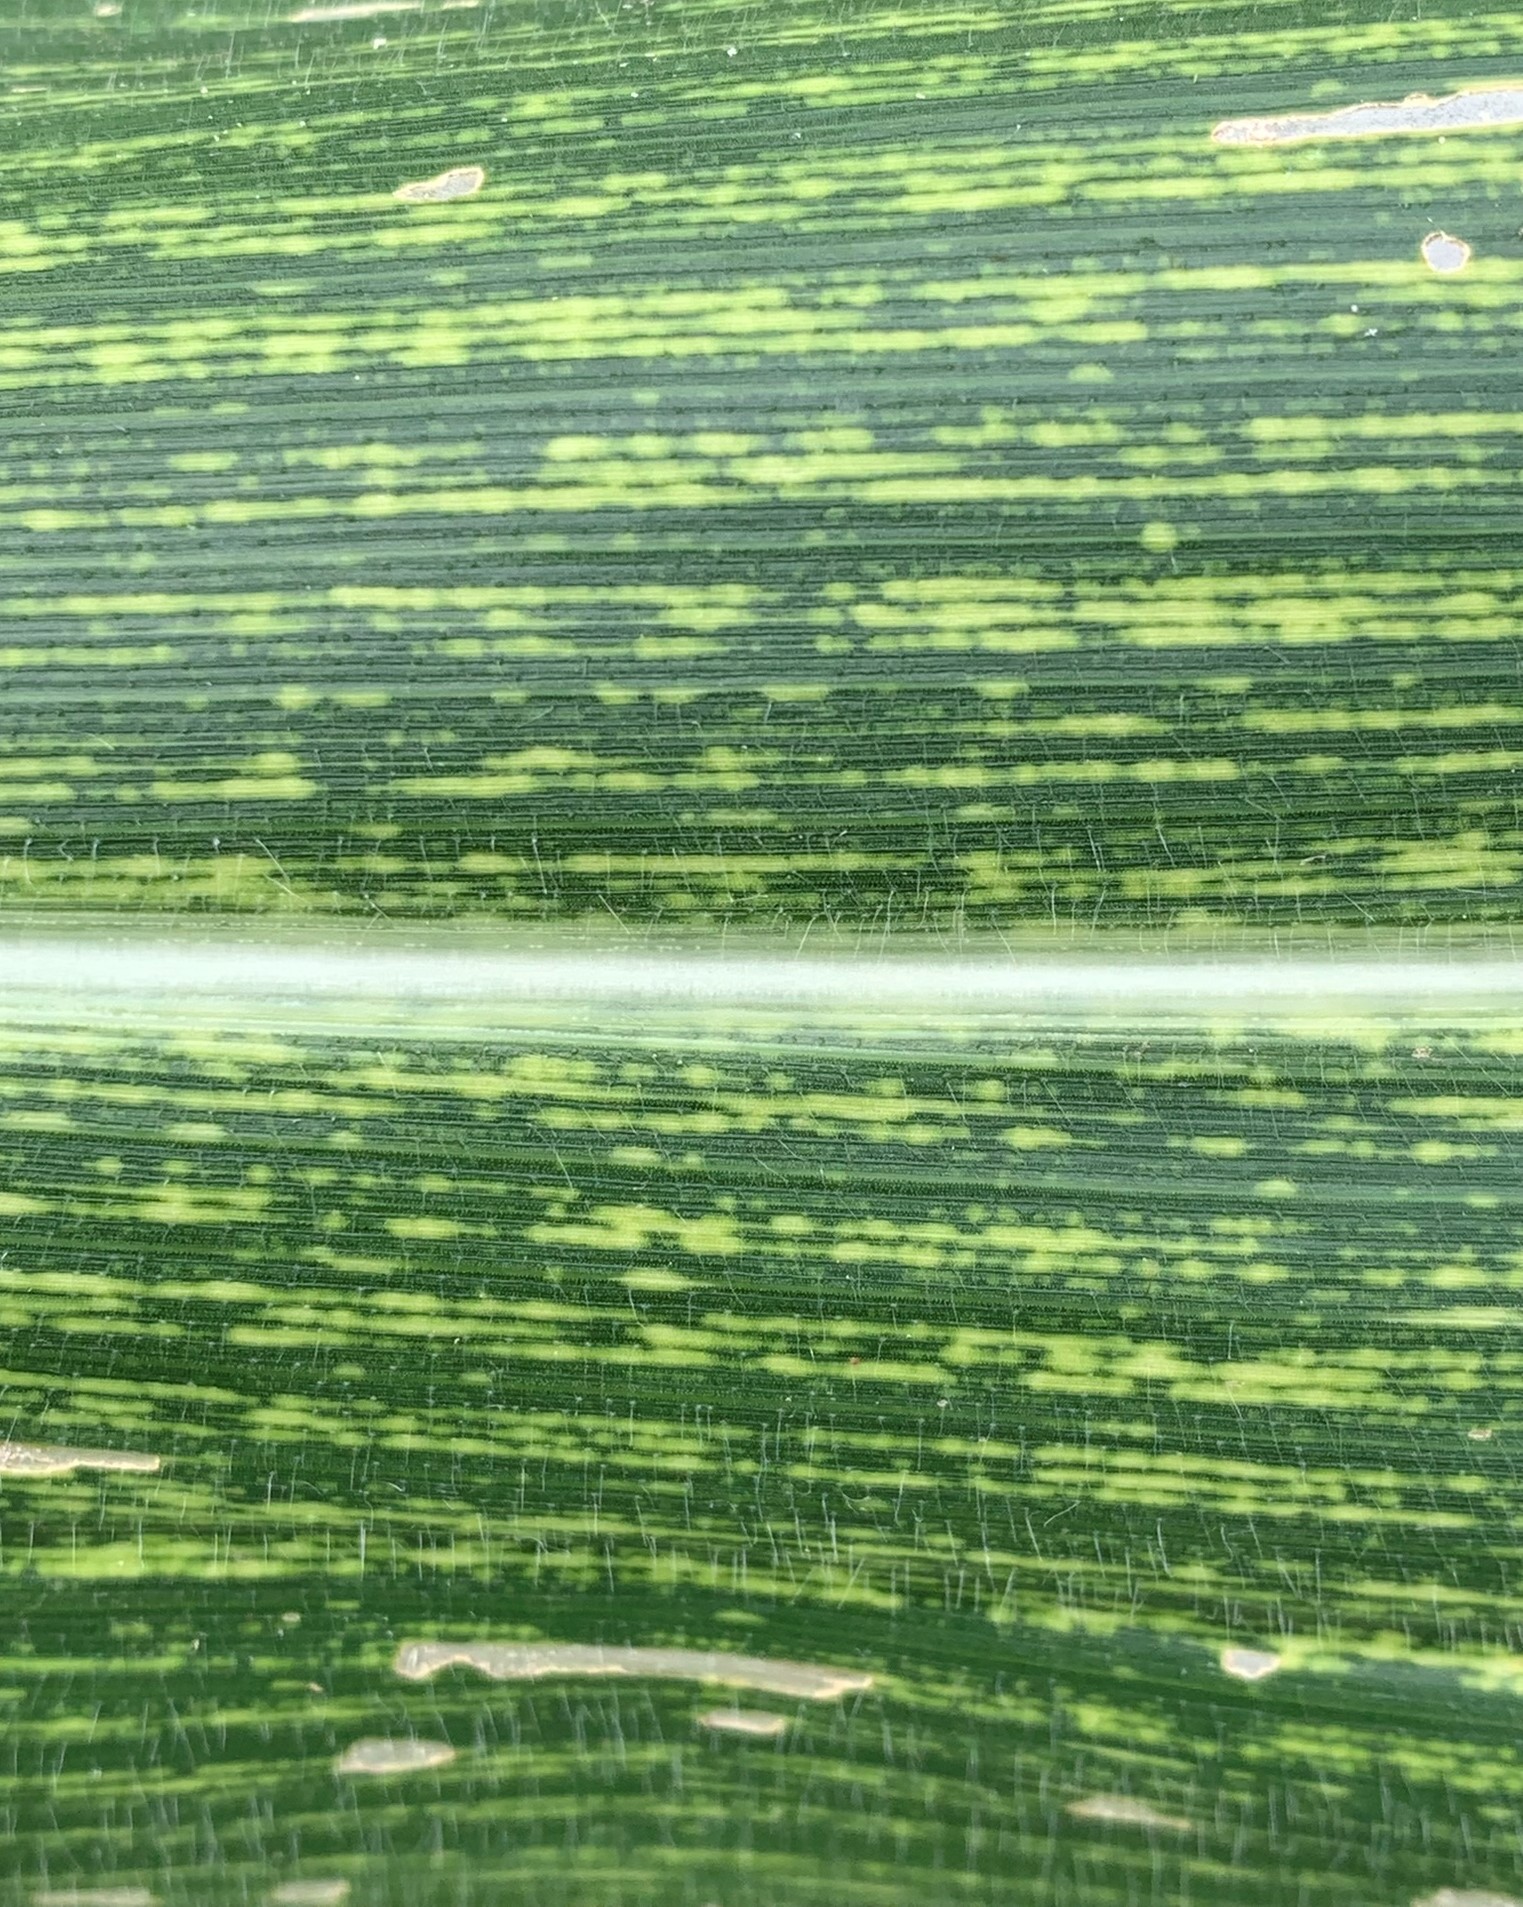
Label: MSV